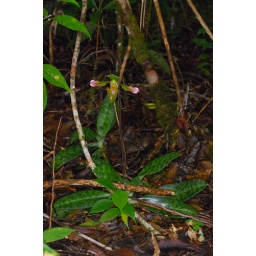
Species from Sabah and Sarawak, Malaysia. Photographed in montane cloud forest inside Kinabalu Park